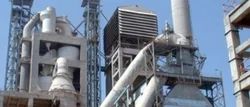
Label: Cement